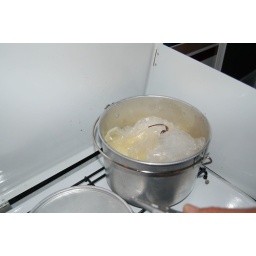
open lid after a period of time goes by to see if cake is done yet.